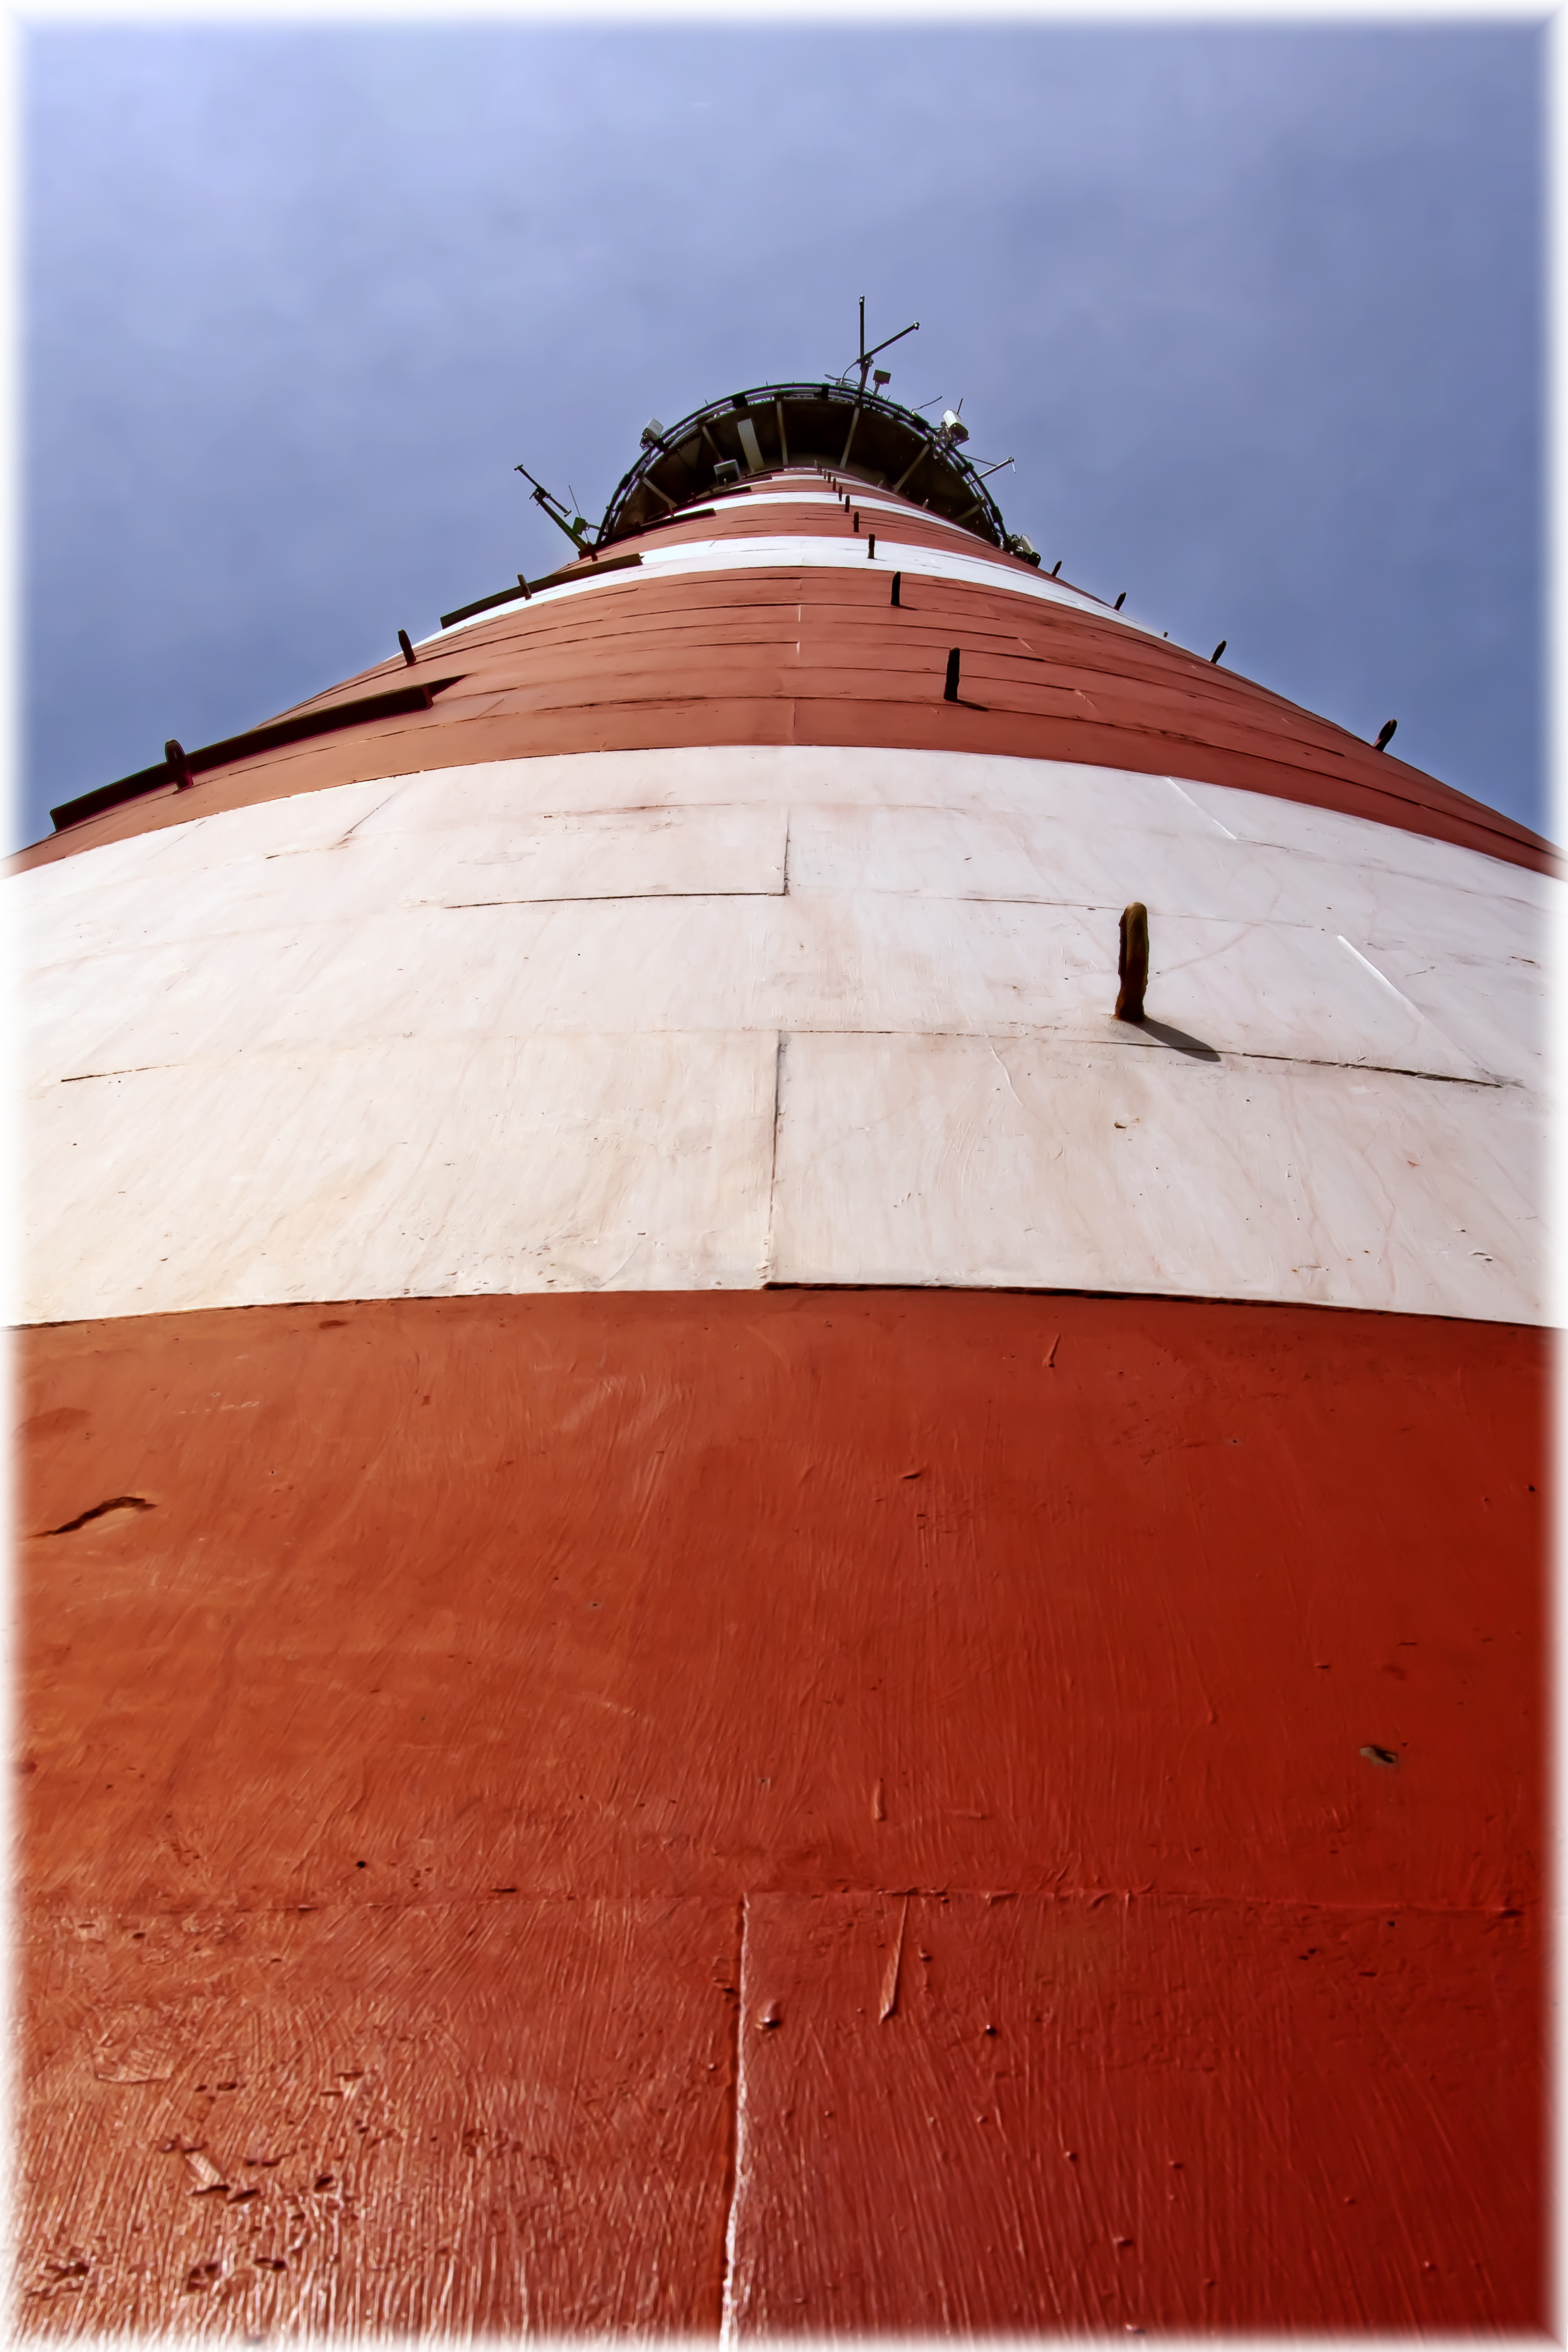
landscape, sea, water, nature, lighthouse, wood, white, barn, wall, summer, high, red, tower, color, holiday, clouds, shape, red white